Michael Sullivan (U.S. attorney)

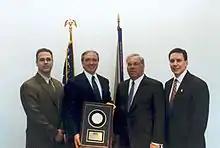
Sullivan "(second from left)" is recognized by the U.S. Drug Enforcement Administration in 2003 as part of the Boston Gun Violence Reduction Program.

Sullivan was appointed U.S. Attorney for the District of Massachusetts by President George W. Bush on September 14, 2001, in the wake of the September 11 attacks. His early work revolved around the terrorist attacks, which were launched from Boston's Logan Airport. Sullivan was the prosecutor in the 2001–2002 criminal trial of Richard Reid, widely known as the "Shoe Bomber".